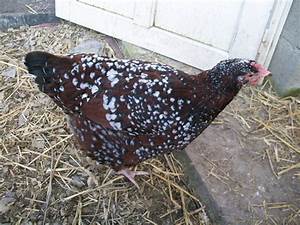
Label: chicken